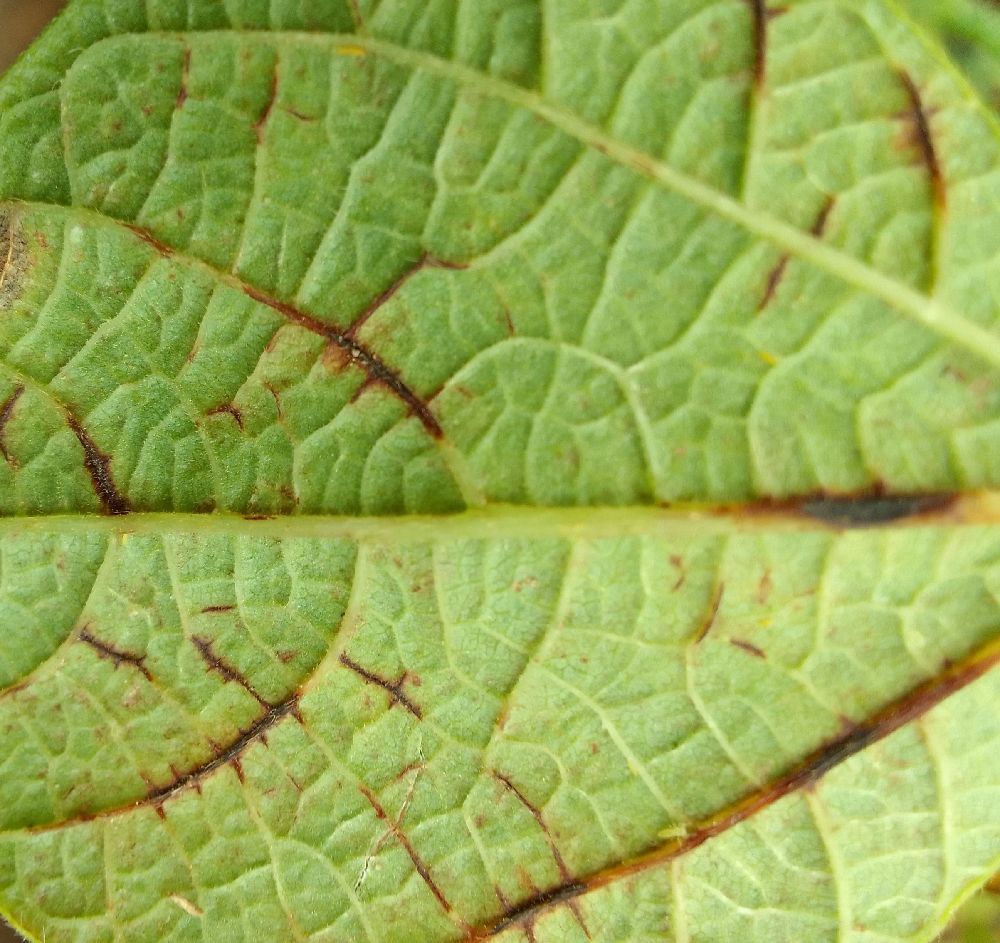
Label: anthracnose